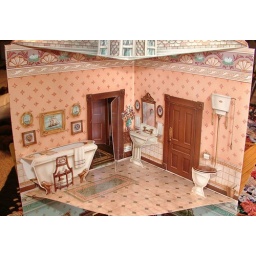
upstairs bath above kitchen